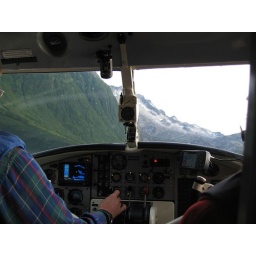
Cockpit of N455A flying above lake Nerka